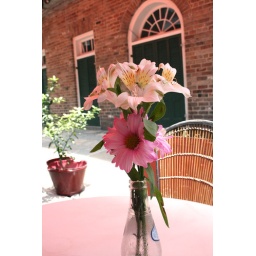
197/365, 11 May 2010. Pretty pink flowers on the table at an outdoor cafe in the French Quarter.